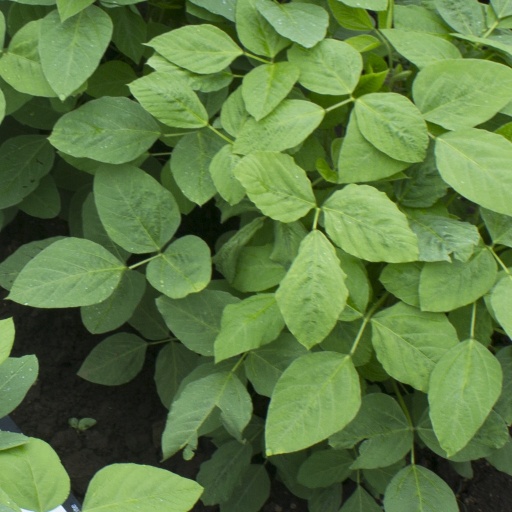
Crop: soybean